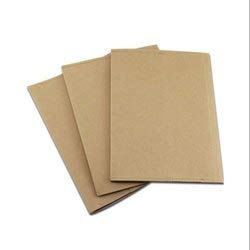
Label: cardboard